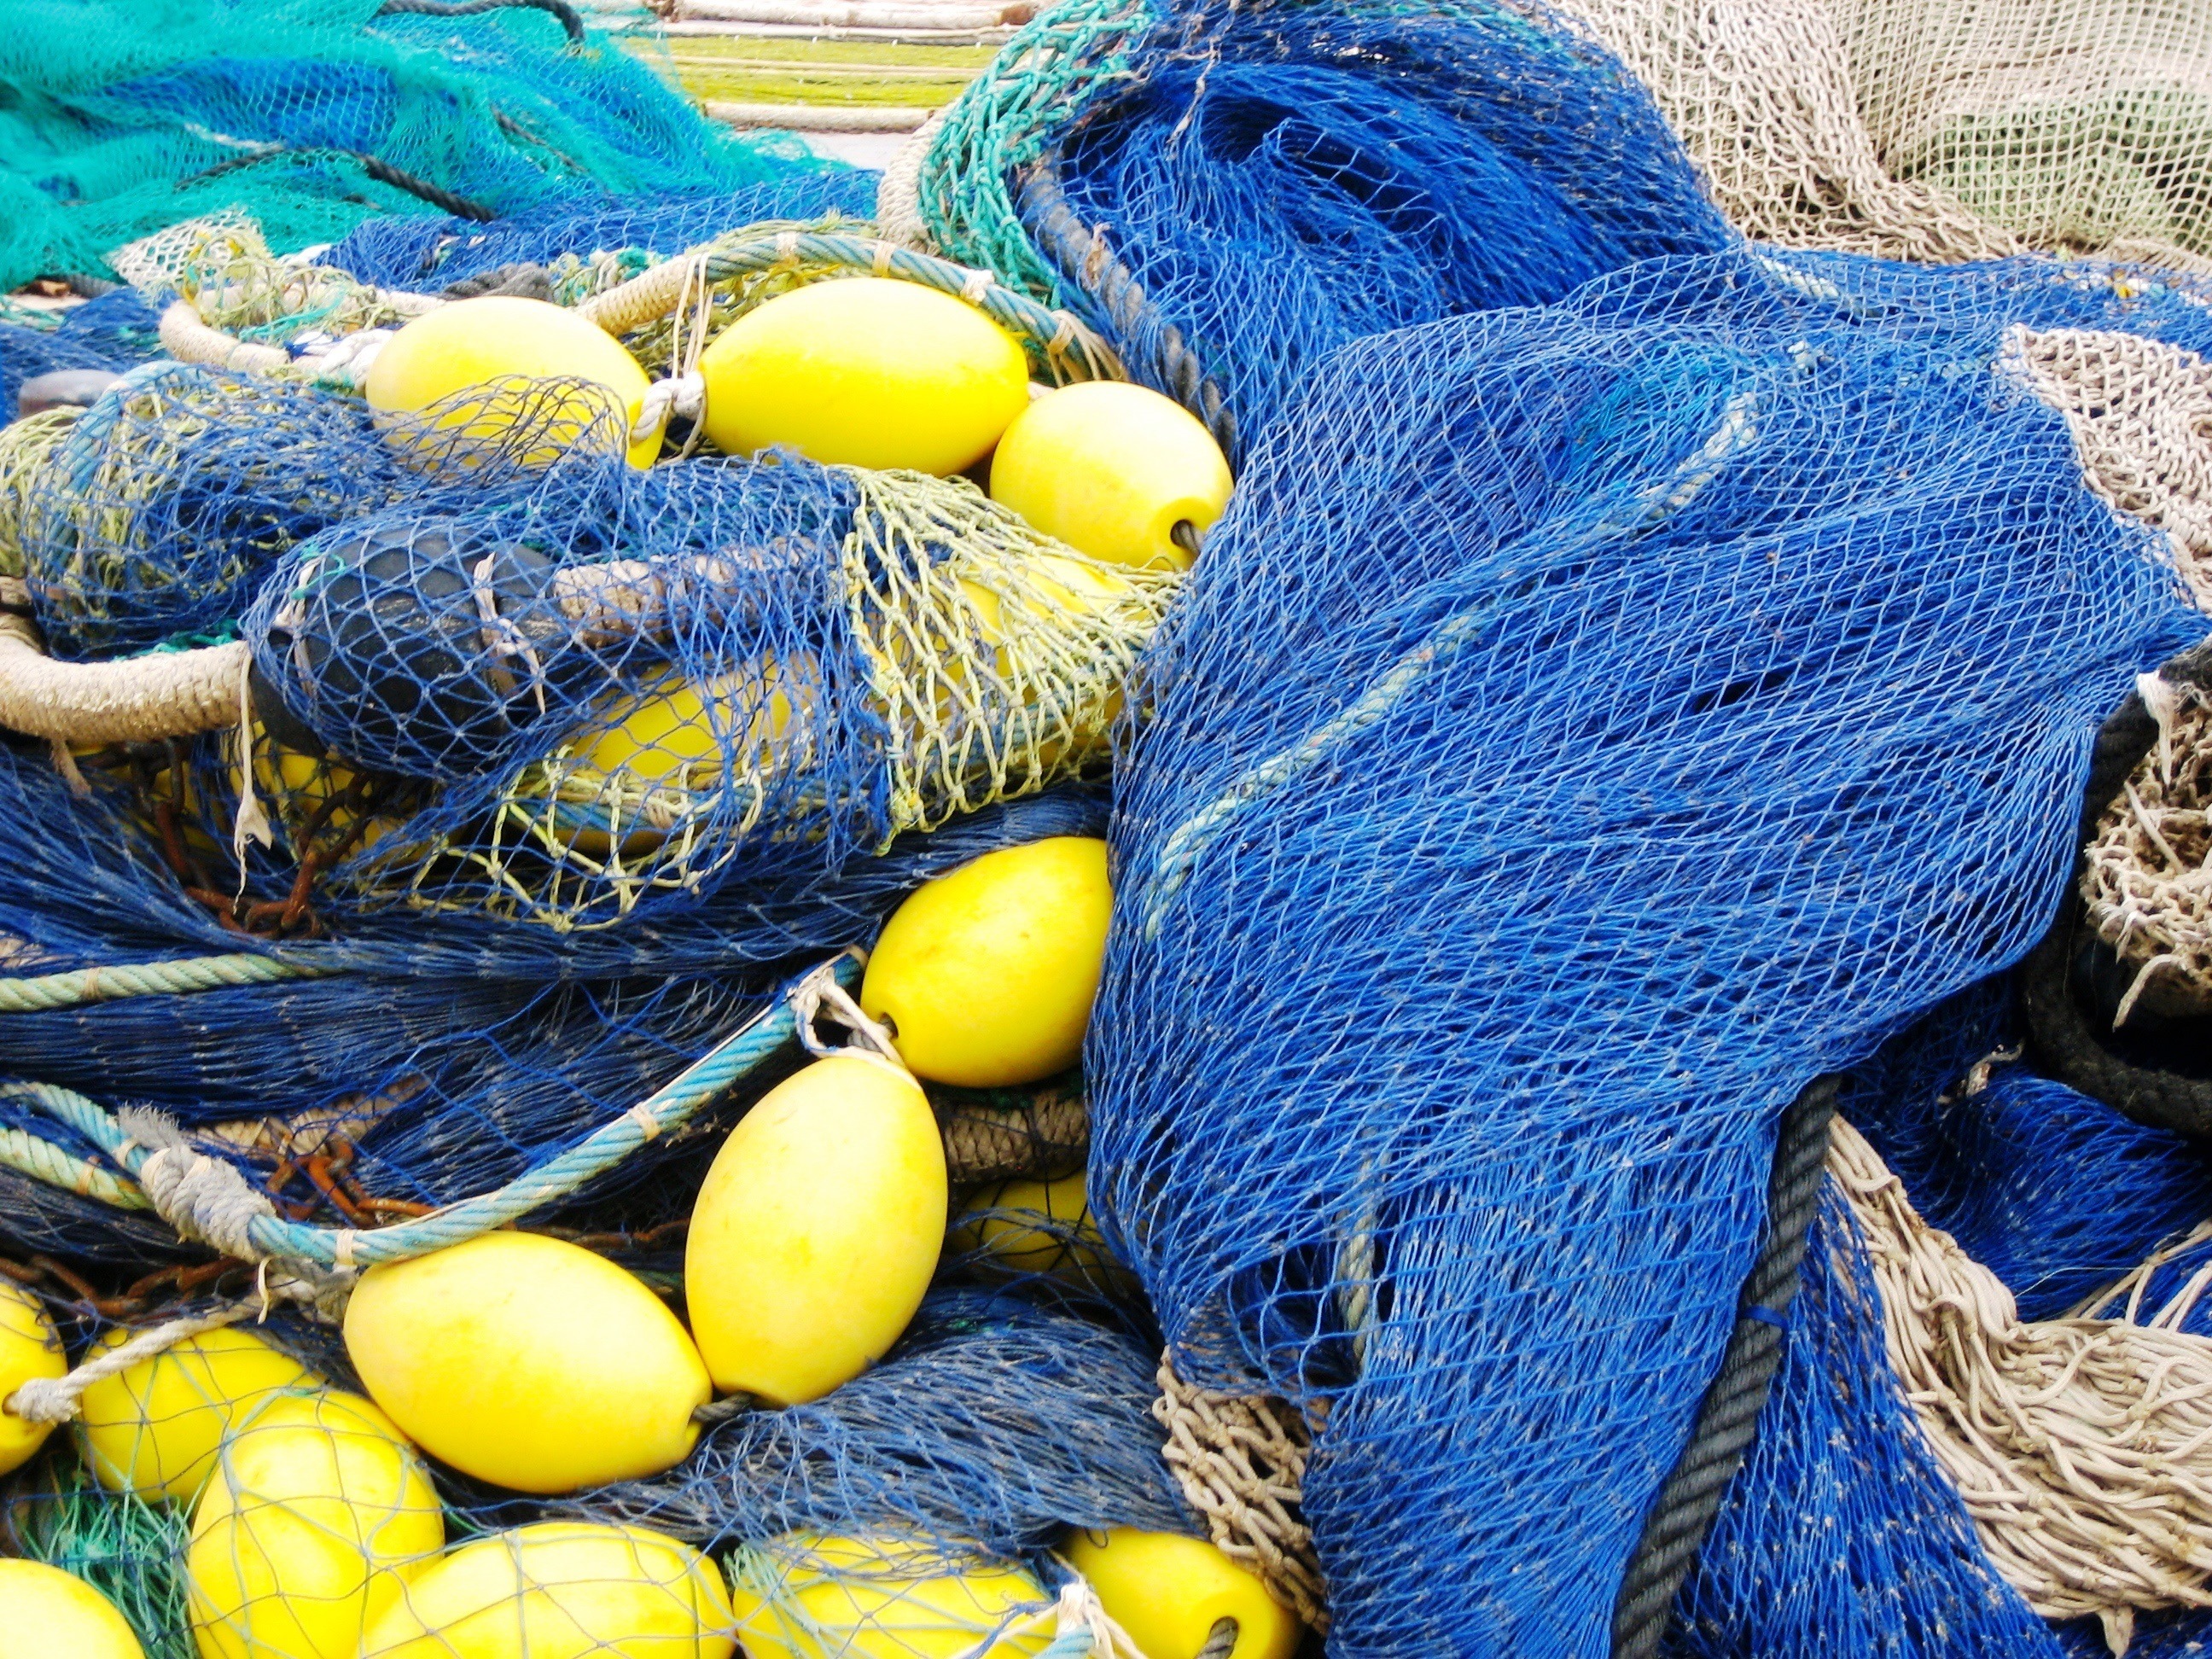
fishing, blue, thread, textile, art, mallorca, fishing net, port andratx